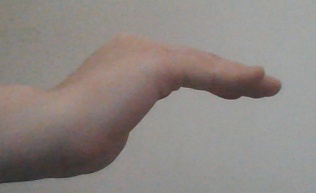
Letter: haa